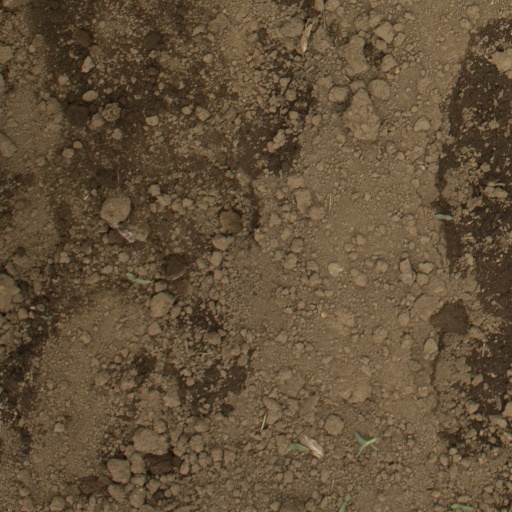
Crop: Jerusalem artichoke